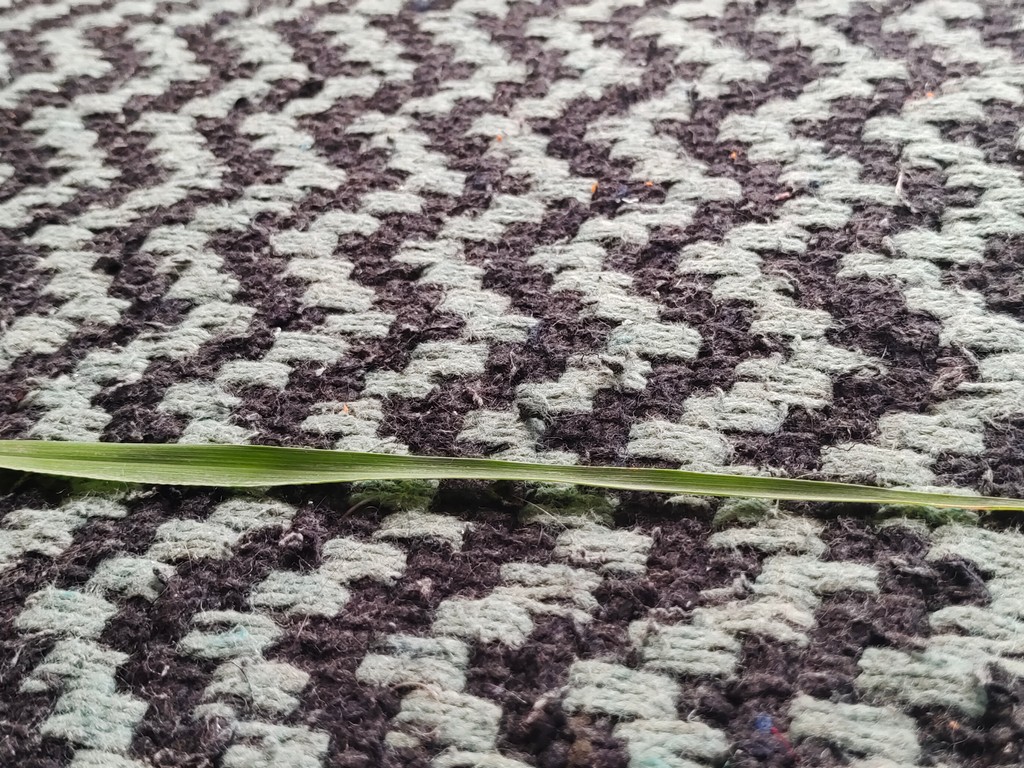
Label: Healthy